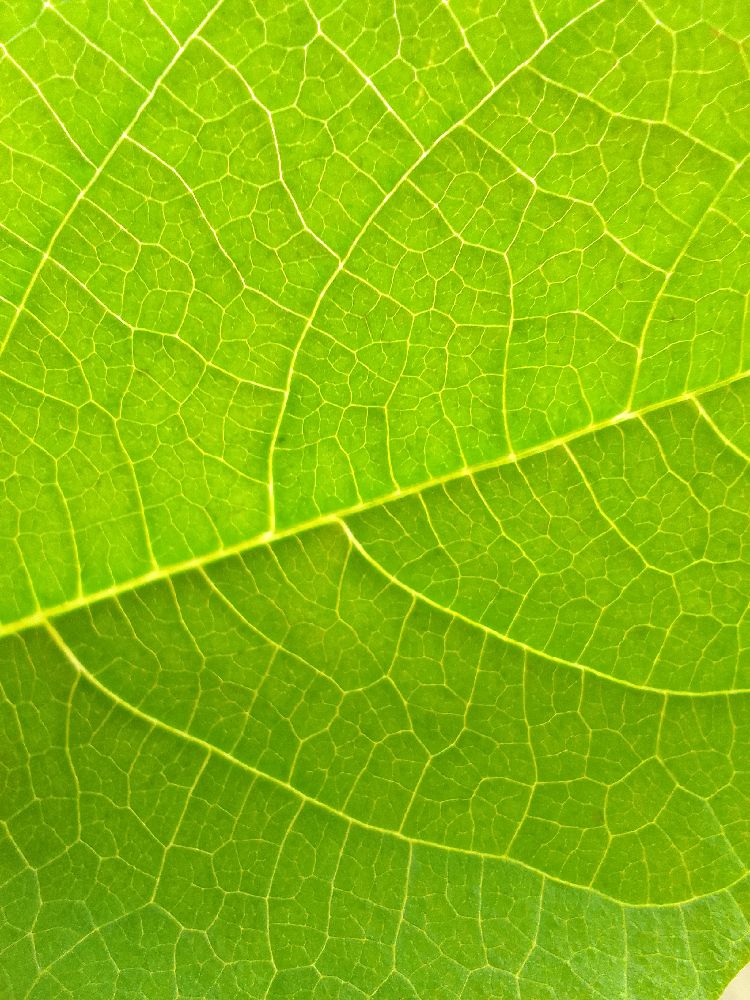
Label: healthy